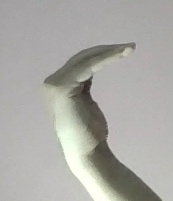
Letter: haa